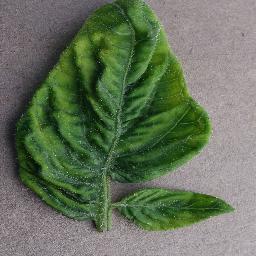
Label: Tomato___Tomato_Yellow_Leaf_Curl_Virus